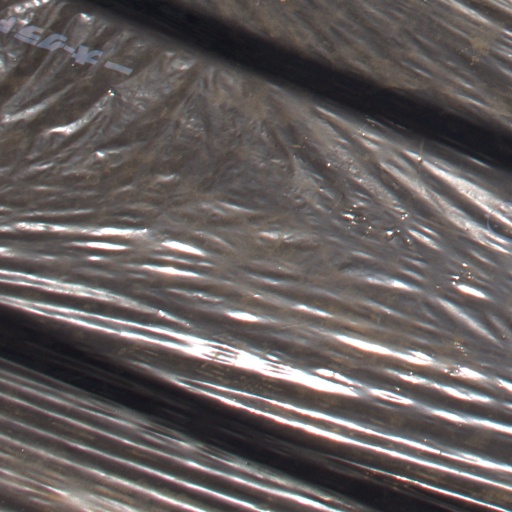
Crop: Jerusalem artichoke